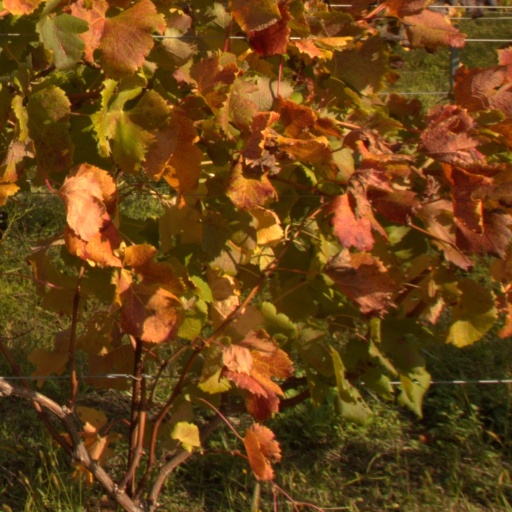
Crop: grape